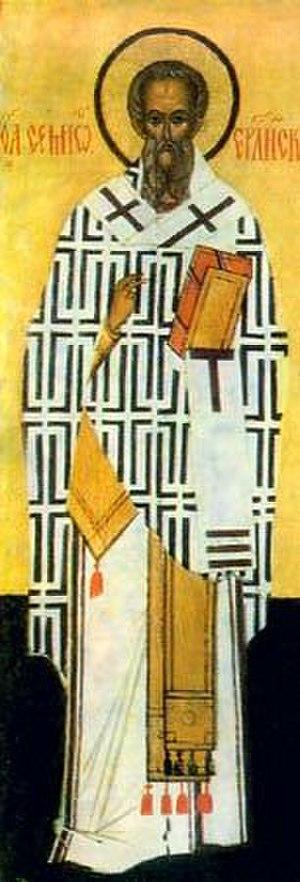
Siméon fils de Clopas, Shiméon ou Simon, parfois orthographié Siméon fils de Cleopas, fut le deuxième ou troisième chef de l'Église de Jérusalem après la chute de Jérusalem, d'environ 73 jusqu'à sa mort. Le précédent dirigeant connu du mouvement est Jacques le Juste mort vers 61/62 et dont Flavius Josèphe mentionne la condamnation, puis la lapidation. La tradition catholique retient que l'apôtre Simon-Képhas aurait lui aussi exercé cette fonction, sans que l'on puisse déterminer si cela a eu lieu avant ou après Jacques le Juste. Toutefois, l'apôtre Pierre ne figure dans aucune liste ecclésiastique antique, qui toutes donnent Jacques comme premier évêque de Jérusalem et Siméon de Clopas comme deuxième. La prééminence de Jacques est confirmée par les épîtres de Paul et les Actes des Apôtres, ainsi que plusieurs autres sources chrétiennes antiques.